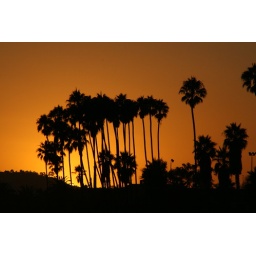
Setting sun through the palm trees at Chase Palm Park, along the beach in Santa Barbara.